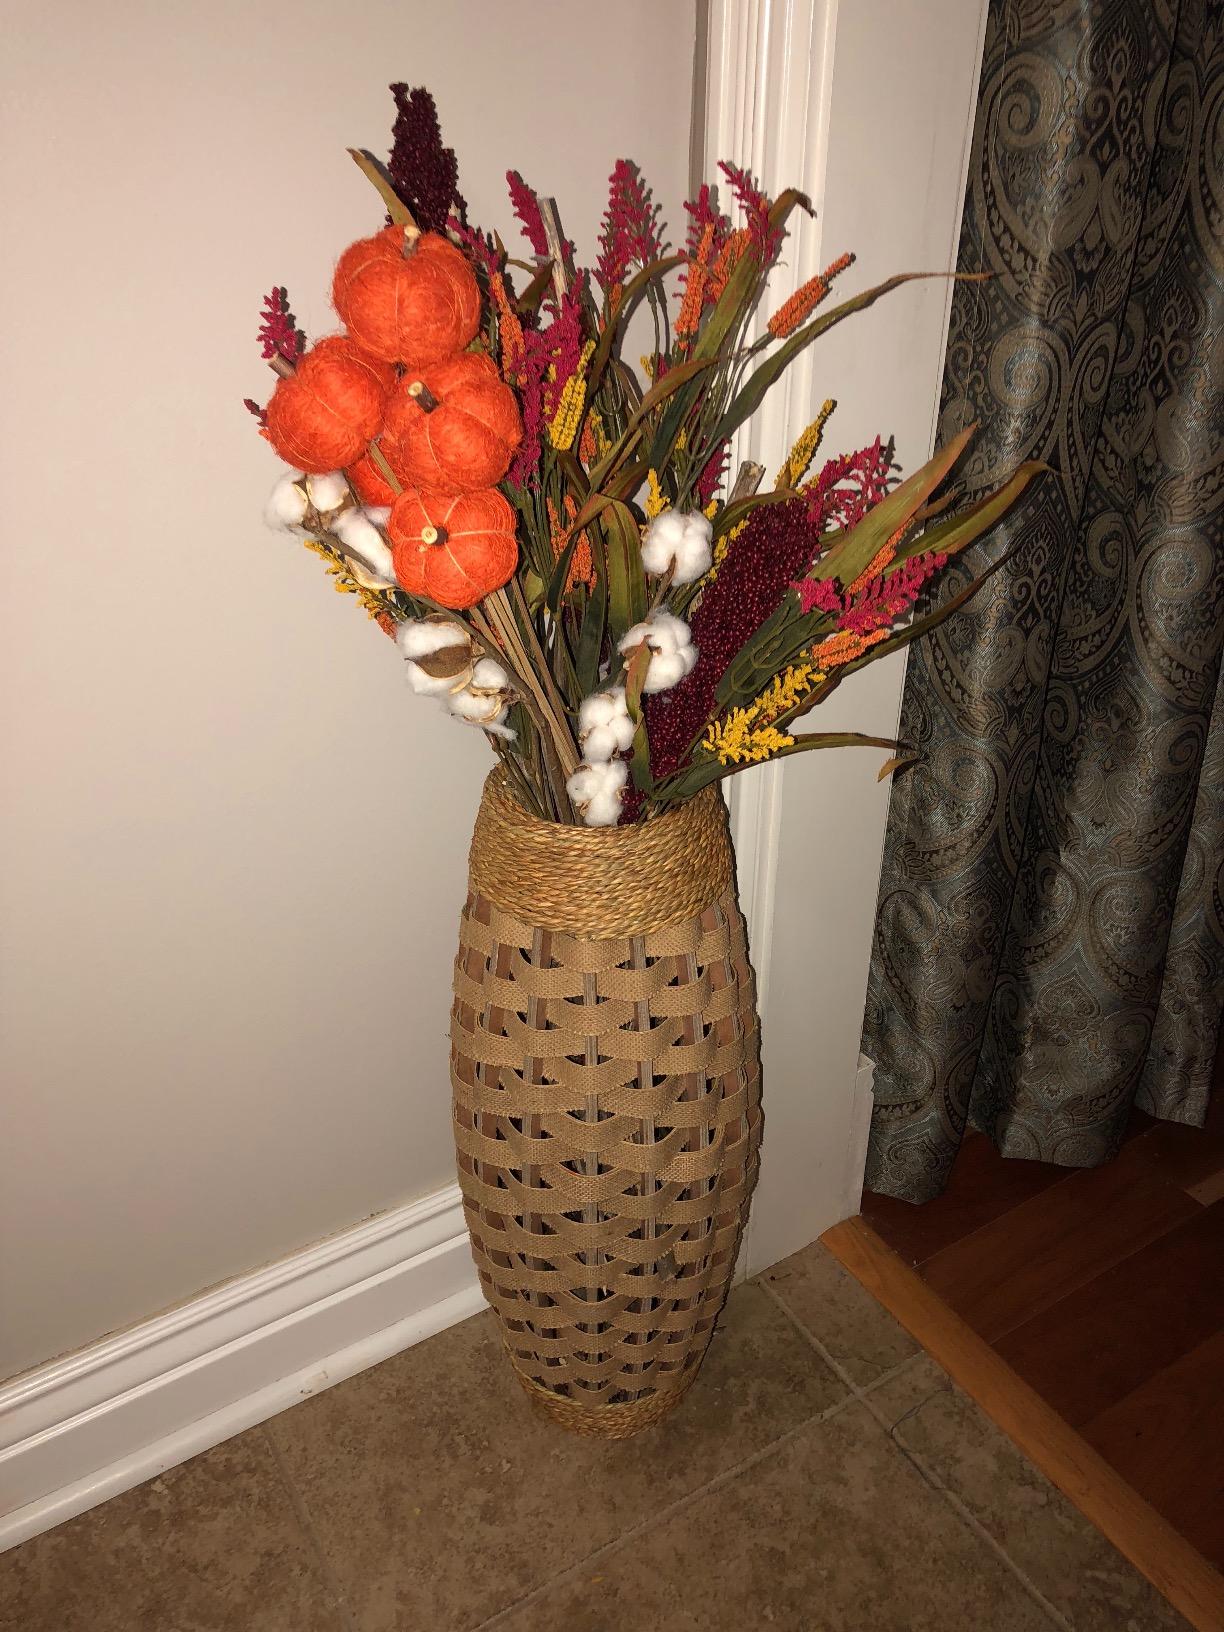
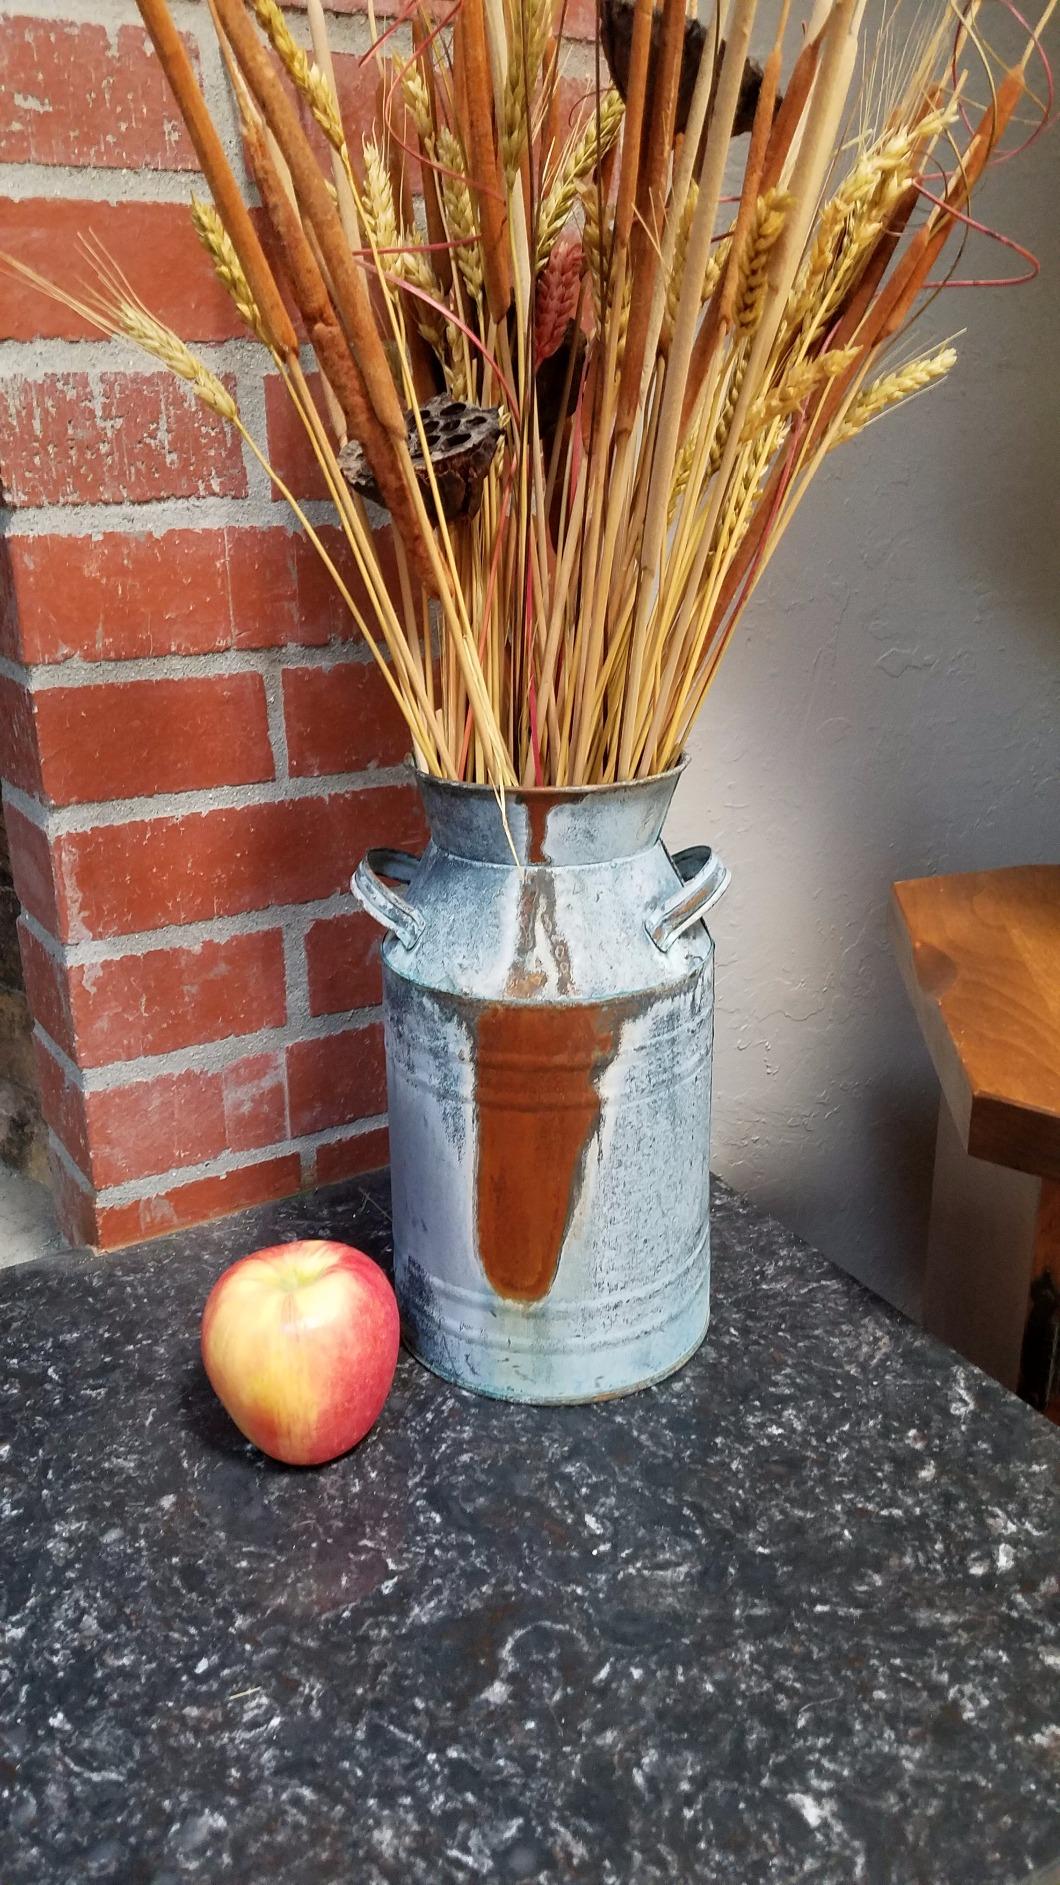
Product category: vase
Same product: no